Time Capsule (Parks and Recreation)

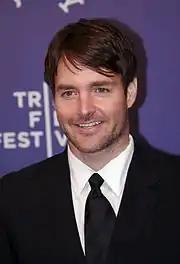
Will Forte guest stars as Kelly Larson, a man who passionately argues for including the "Twilight" books in the Pawnee time capsule.

"Time Capsule" was written and directed by "Parks and Recreation" co-creator and executive producer Michael Schur. Like all six of the first third season episodes, it was written and filmed almost immediately after the second season ended as part of an early shooting schedule due to Amy Poehler's pregnancy. However, although finished early in anticipation of a September 2010 release date, "Parks" was ultimately placed on hiatus until early 2011, many months after production on "Time Capsule" was completed. "Time Capsule" was the last of these six episodes to be filmed, but as planned was shown third in the season. It was filmed last because the story presented the highest amount of props to place Poehler in front of objects that strategically concealed her pregnancy, most notably the time capsule itself.